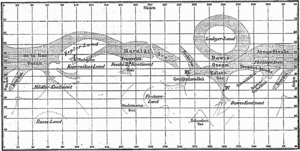
Wilhelm Oswald Lohse est un astronome allemand.